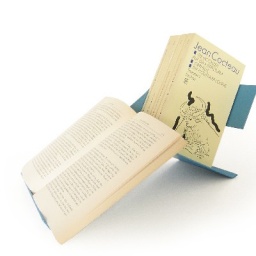
Buchhalter 3 is a bookend, table shelf and reading desk in one.